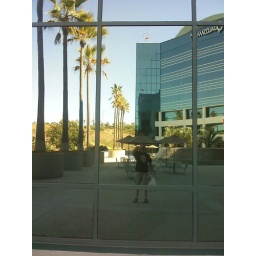
I don't work for the company name seen on the building in the background - this office complex is down the road.